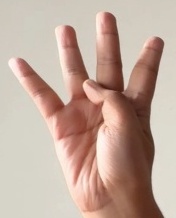
ASL sign: 4